Edward Lamb (politician)

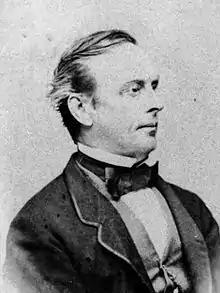

Edward William Lamb (6 February 1828 – 18 October 1910) was an Australian businessman, banker and politician. In 1867 he was elected to the Legislative Assembly of Queensland for Mitchell and was Queensland's Secretary for Public Lands from 1867 to 1868. A member of the Lamb banking family, he became a director of the Commercial Banking Company of Sydney (now National Australia Bank).